Our Lady of Beauraing

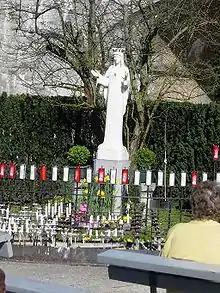
Statue of the Virgin of the Golden Heart.

Our Lady of Beauraing (also known as Our Lady of the Golden Heart and the Virgin of the Golden Heart) is the title of 33 Marian apparitions reported in Beauraing, Belgium, between November 1932 and January 1933 by five children whose ages ranged between 9 and 15. For several years after the apparitions, pilgrims flocked to the small town of Beauraing, province of Namur (Belgium), and many cures were claimed. She is celebrated under this title on 29 November.